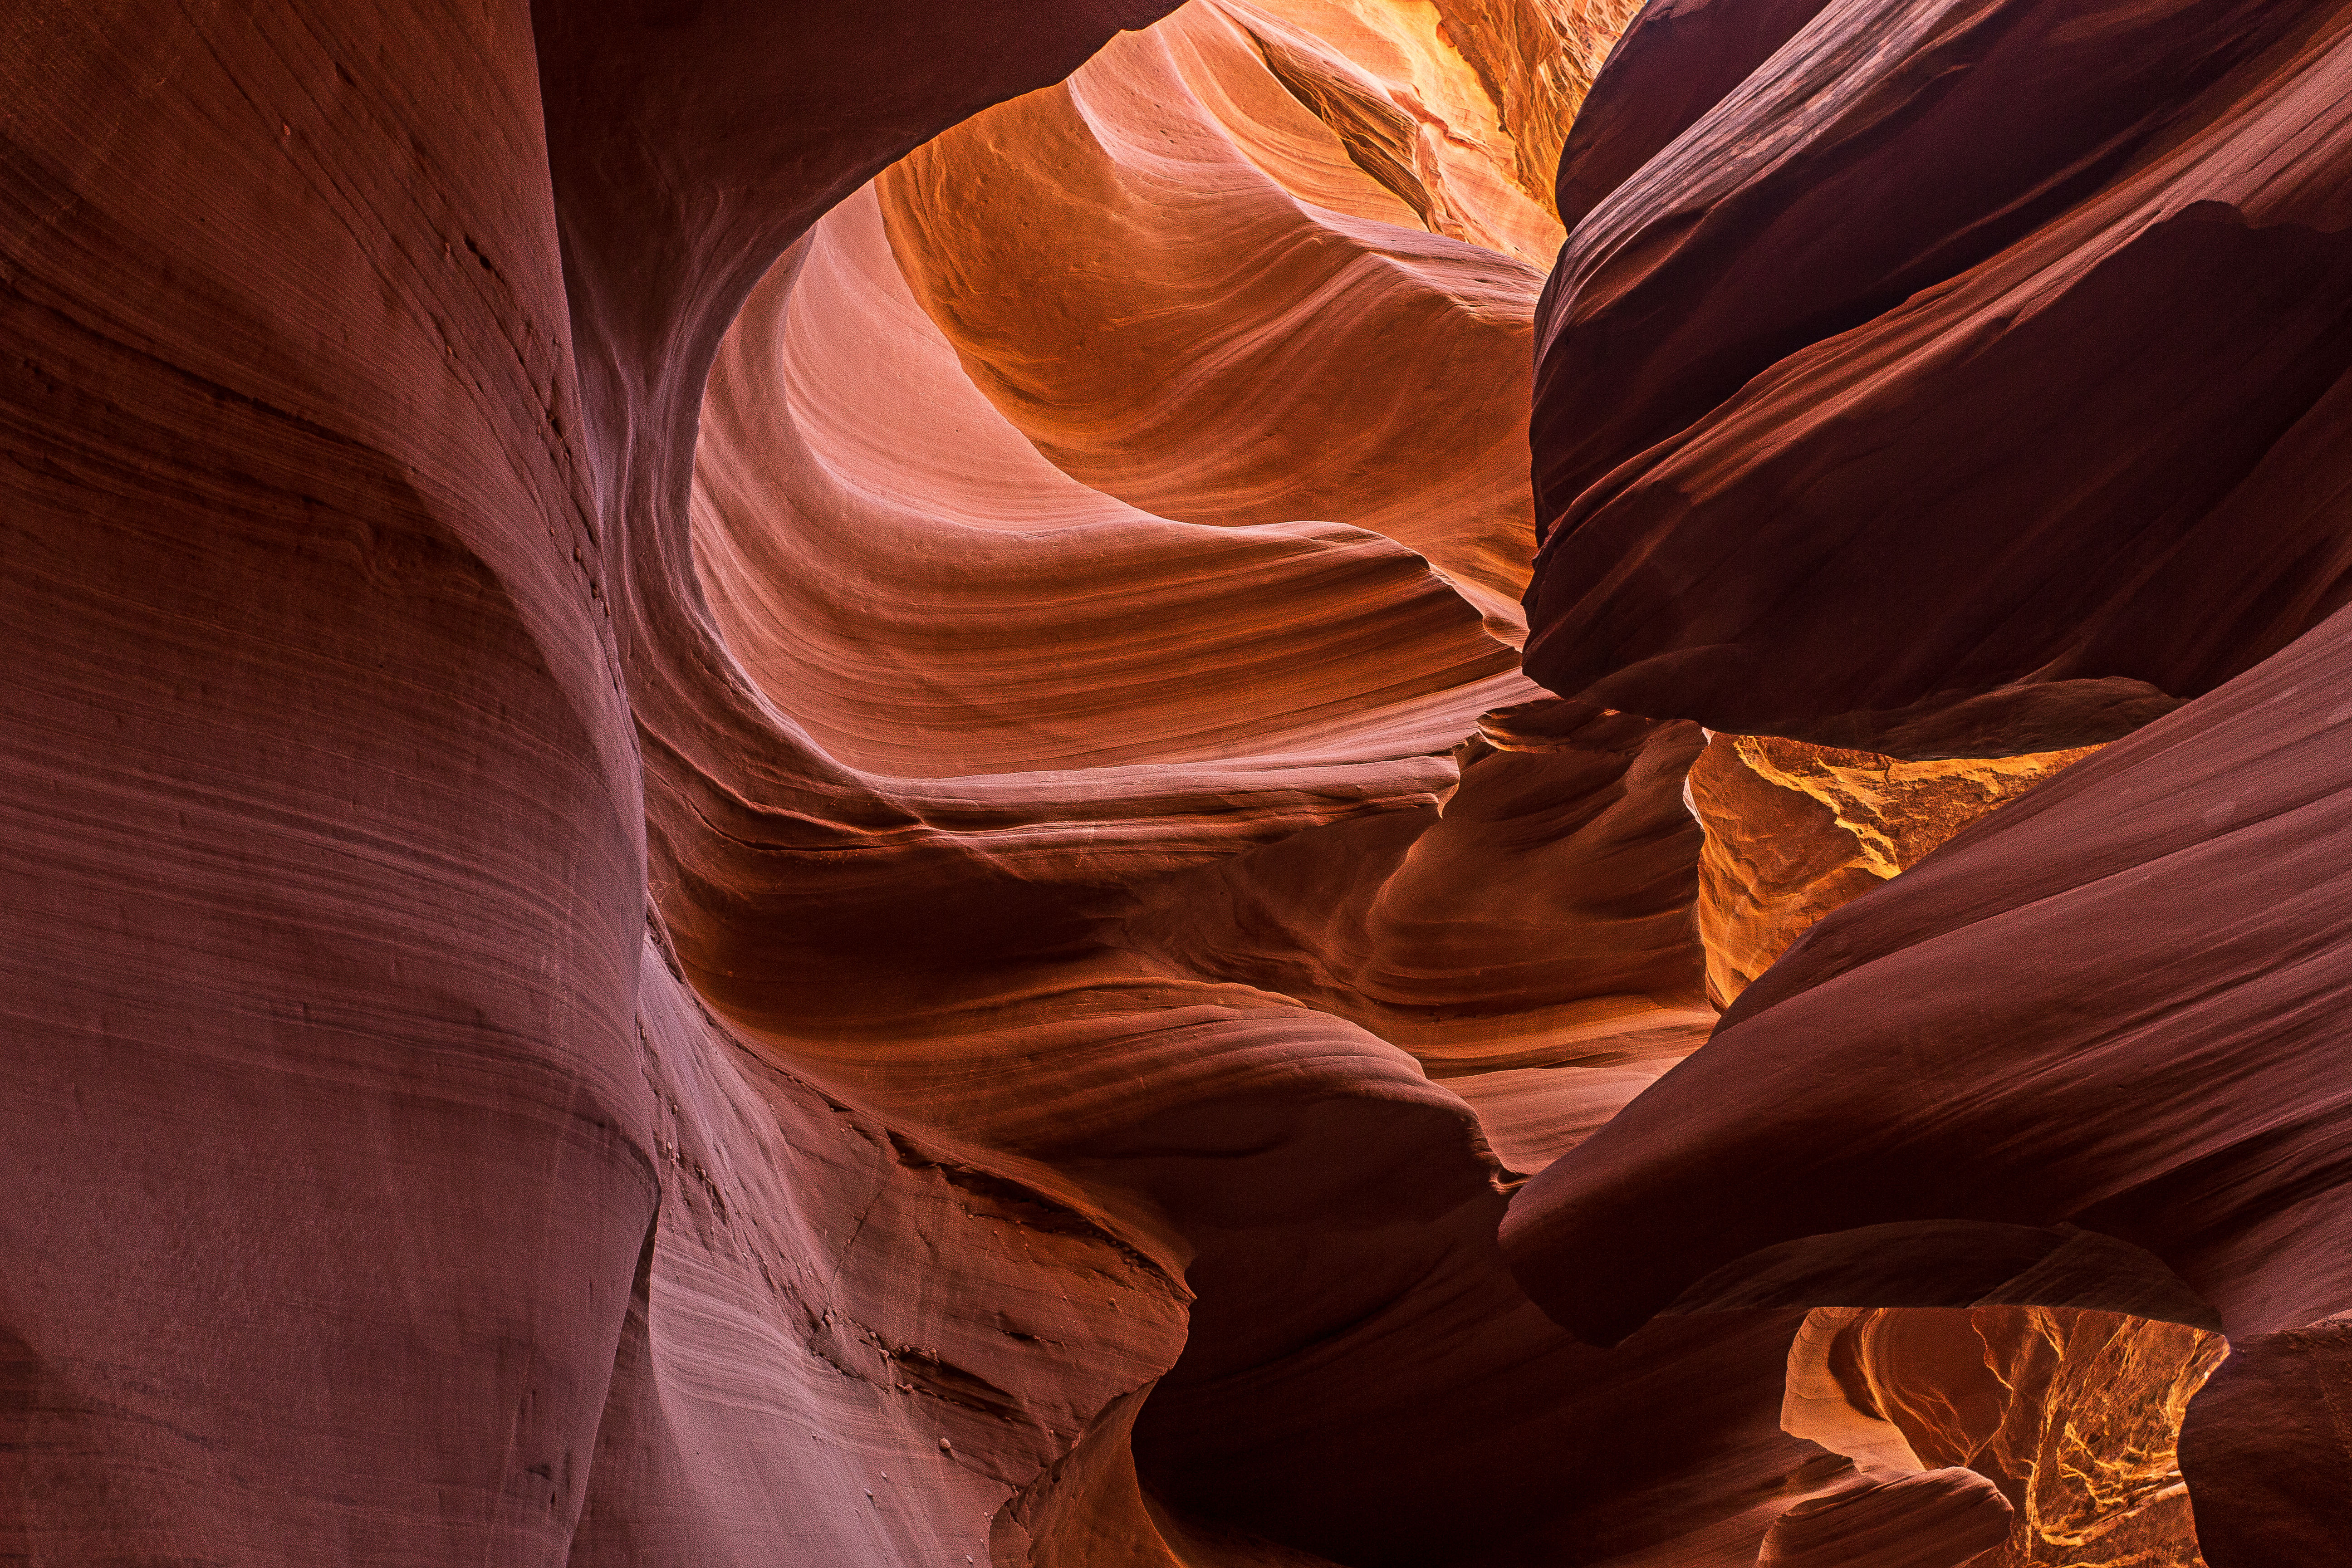
sunlight, leaf, flower, red, color, usa, arizona, close up, cool image, i, andymorffew, morffew, lowerantelopecanyon